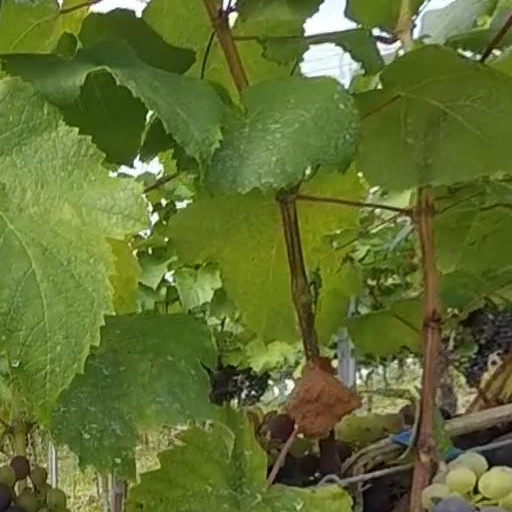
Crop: grape